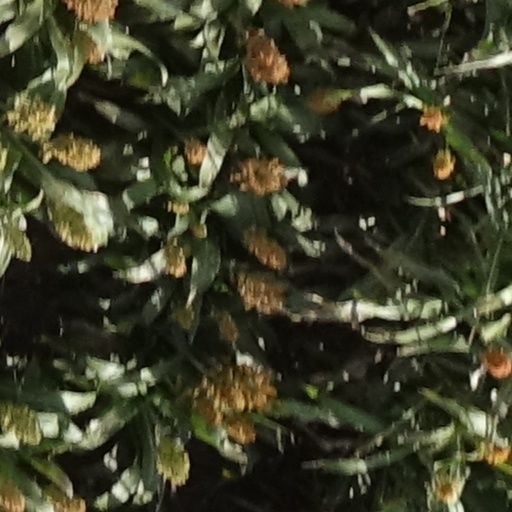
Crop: sorghum